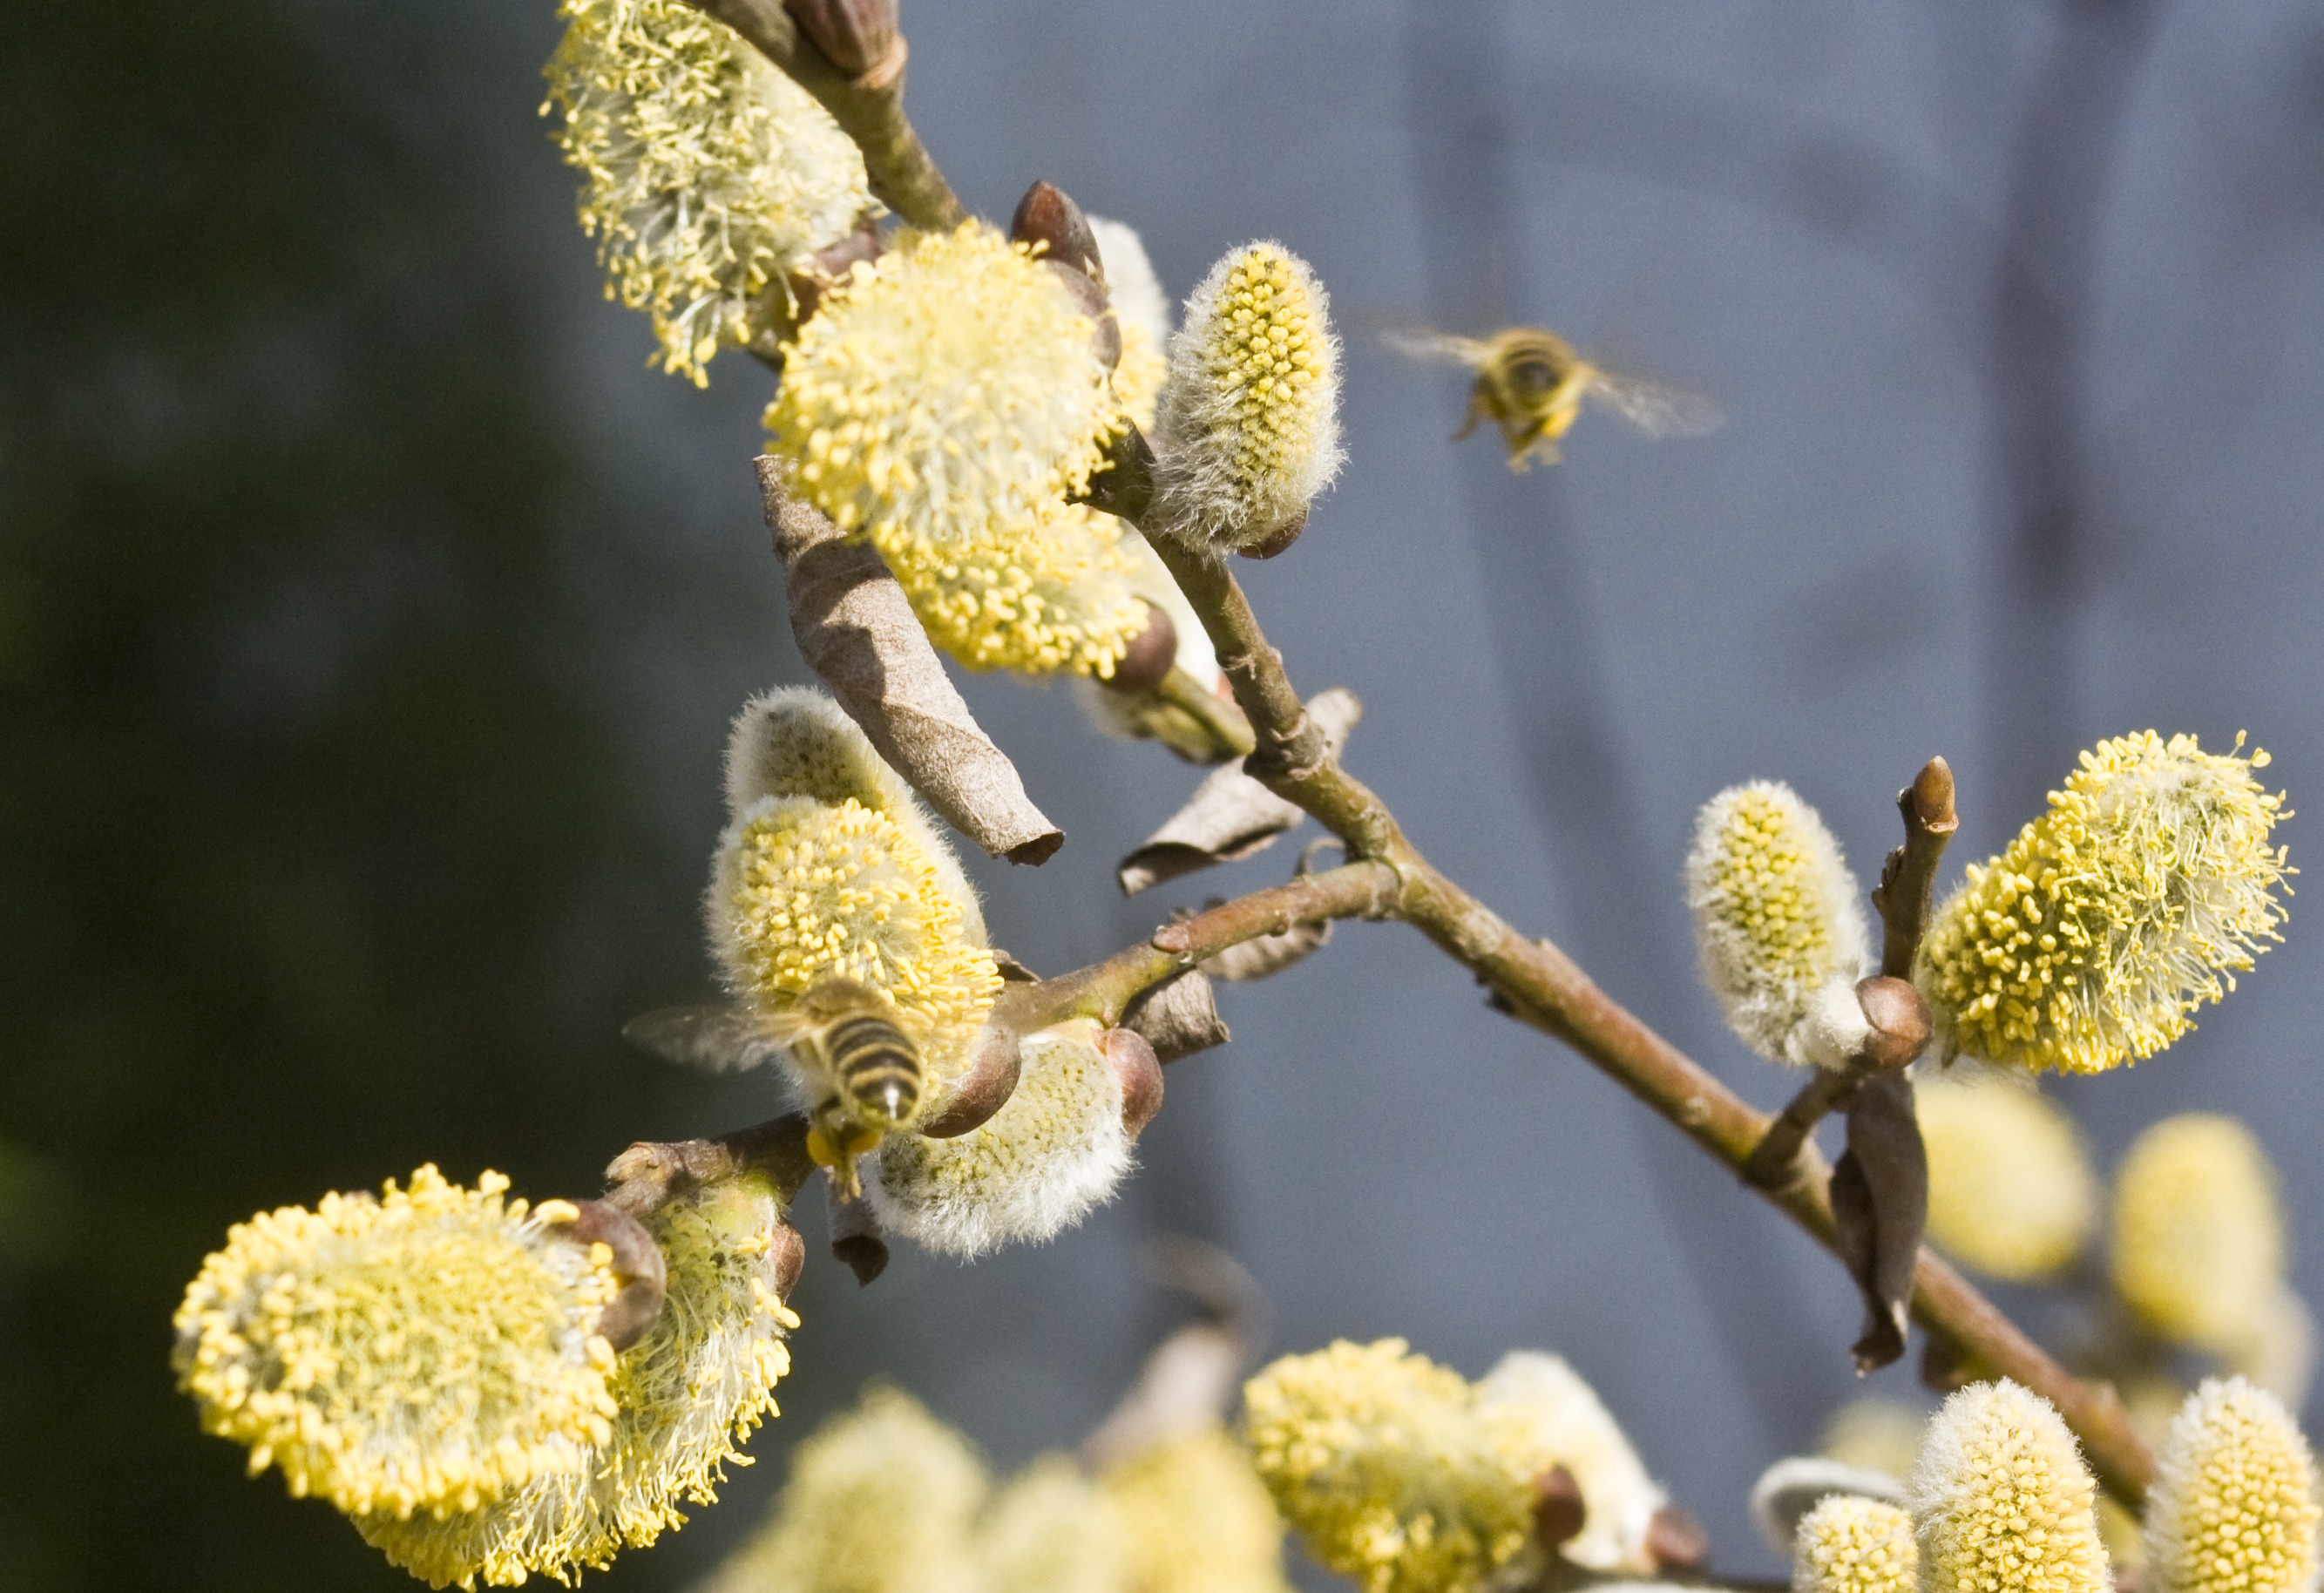
tree, branch, blossom, plant, photography, fruit, flower, frost, pollen, food, spring, kitten, produce, pasture, evergreen, botany, yellow, flora, close up, shrub, bud, mimosa, macro photography, inflorescence, flowering plant, pussy willow, woody plant, land plant